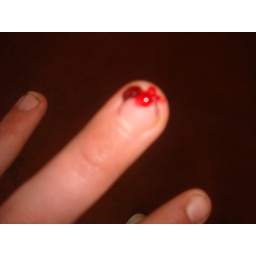
i lost the tip of my finger in a car window accident :(